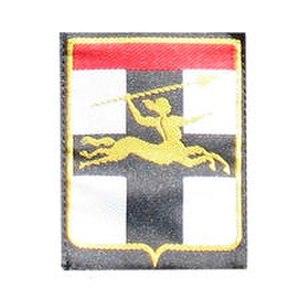
La 7ᵉ brigade blindée est une unité de l'Armée de terre française dépendante de la 1ʳᵉ division, héritière des traditions de la 7ᵉ division blindée. Son état-major est implanté à Besançon depuis 1961. En 2016, dans le cadre de la force Scorpion, son effectif est de 8 000 personnels. Avec une aptitude au combat prolongé de haute intensité, la 7ᵉ brigade blindée est l’une des grandes unités les plus modernes et puissantes de l’armée de terre. La 7ᵉ brigade blindée a pour devise « Force et audace » et pour emblème la figure mythologique du Centaure, symbolisant la puissance et la vélocité.
Cet article présente l'organisation de l'Armée de terre française et ses évolutions de la fin de la guerre froide jusqu'au plan de réorganisation nommé « Au contact », en vigueur depuis le 1ᵉʳ juillet 2016.
L'histoire de l'Armée de terre française débute dans les dernières phases de la guerre de Cent Ans avec la création de ses premières unités permanentes. Elle prend rapidement de l'importance et occupe régulièrement, au cours des siècles qui suivent, le premier rang européen.
La 1ʳᵉ division est une grande unité de l'Armée de terre française. Elle est formée au cours de la Seconde Guerre mondiale en tant que 1ʳᵉ division blindée.